Debipur, West Bengal

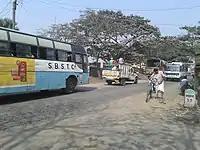
GT Road at Debipur

It is a small village having some beautiful sides of rural India. It is 78 km from Kolkata via Howrah-Bardhaman main line. G.T Road/State Highway 13 (West Bengal) goes through the edge of this village. A D.V.C. canal flows through the middle of this village. Additional areas are Alipur, Mobarakpur, Gram Debipur, Rajbagan Kolony.